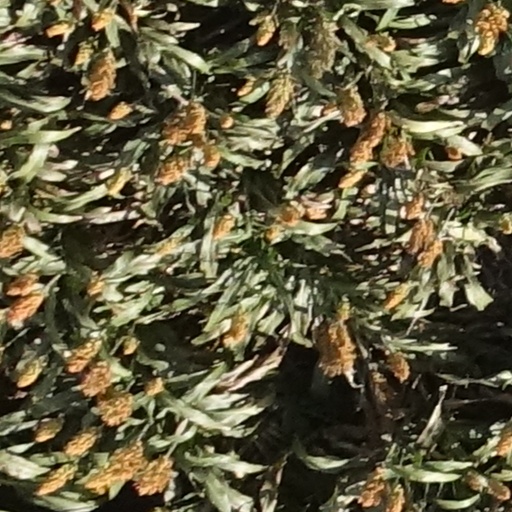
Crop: sorghum